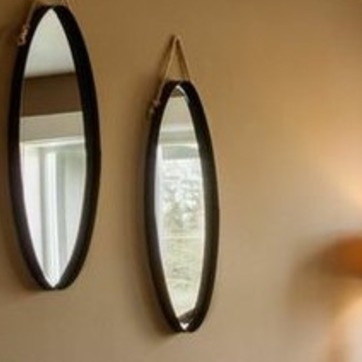
Material: mirror